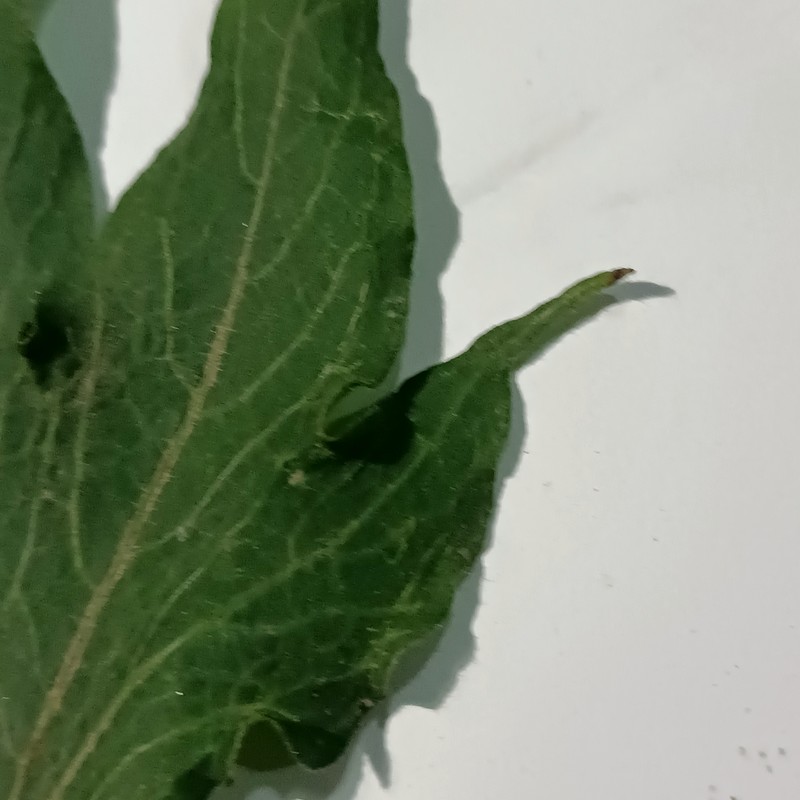
Label: Herbicide Growth Damage